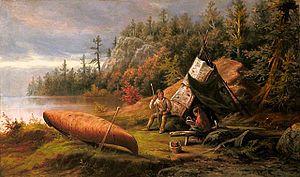
Jesous Ahatonhia est un chant de Noël écrit en langue wendat par Jean de Brébeuf. Son titre signifie « Jésus est né ». Il est connu dans le monde anglophone sous le titre Twas in the Moon of Wintertime ou Huron Carol. Composé en 1641 ou 1642, ce chant est considéré comme le plus ancien cantique de noël au Canada.